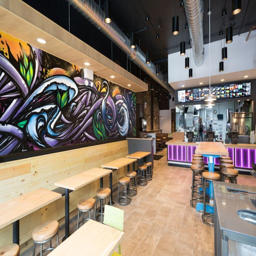
restaurant located in the neighborhood